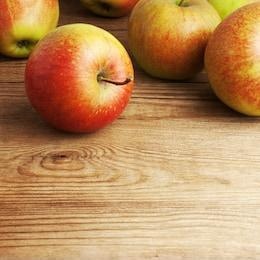
Label: apple